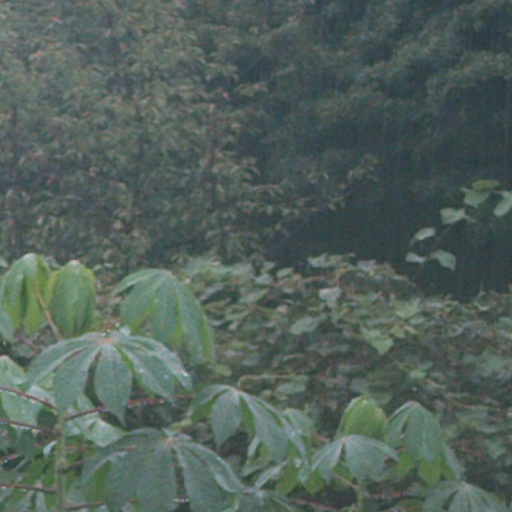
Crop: cassava